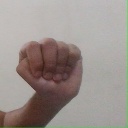
अक्षर: ठ